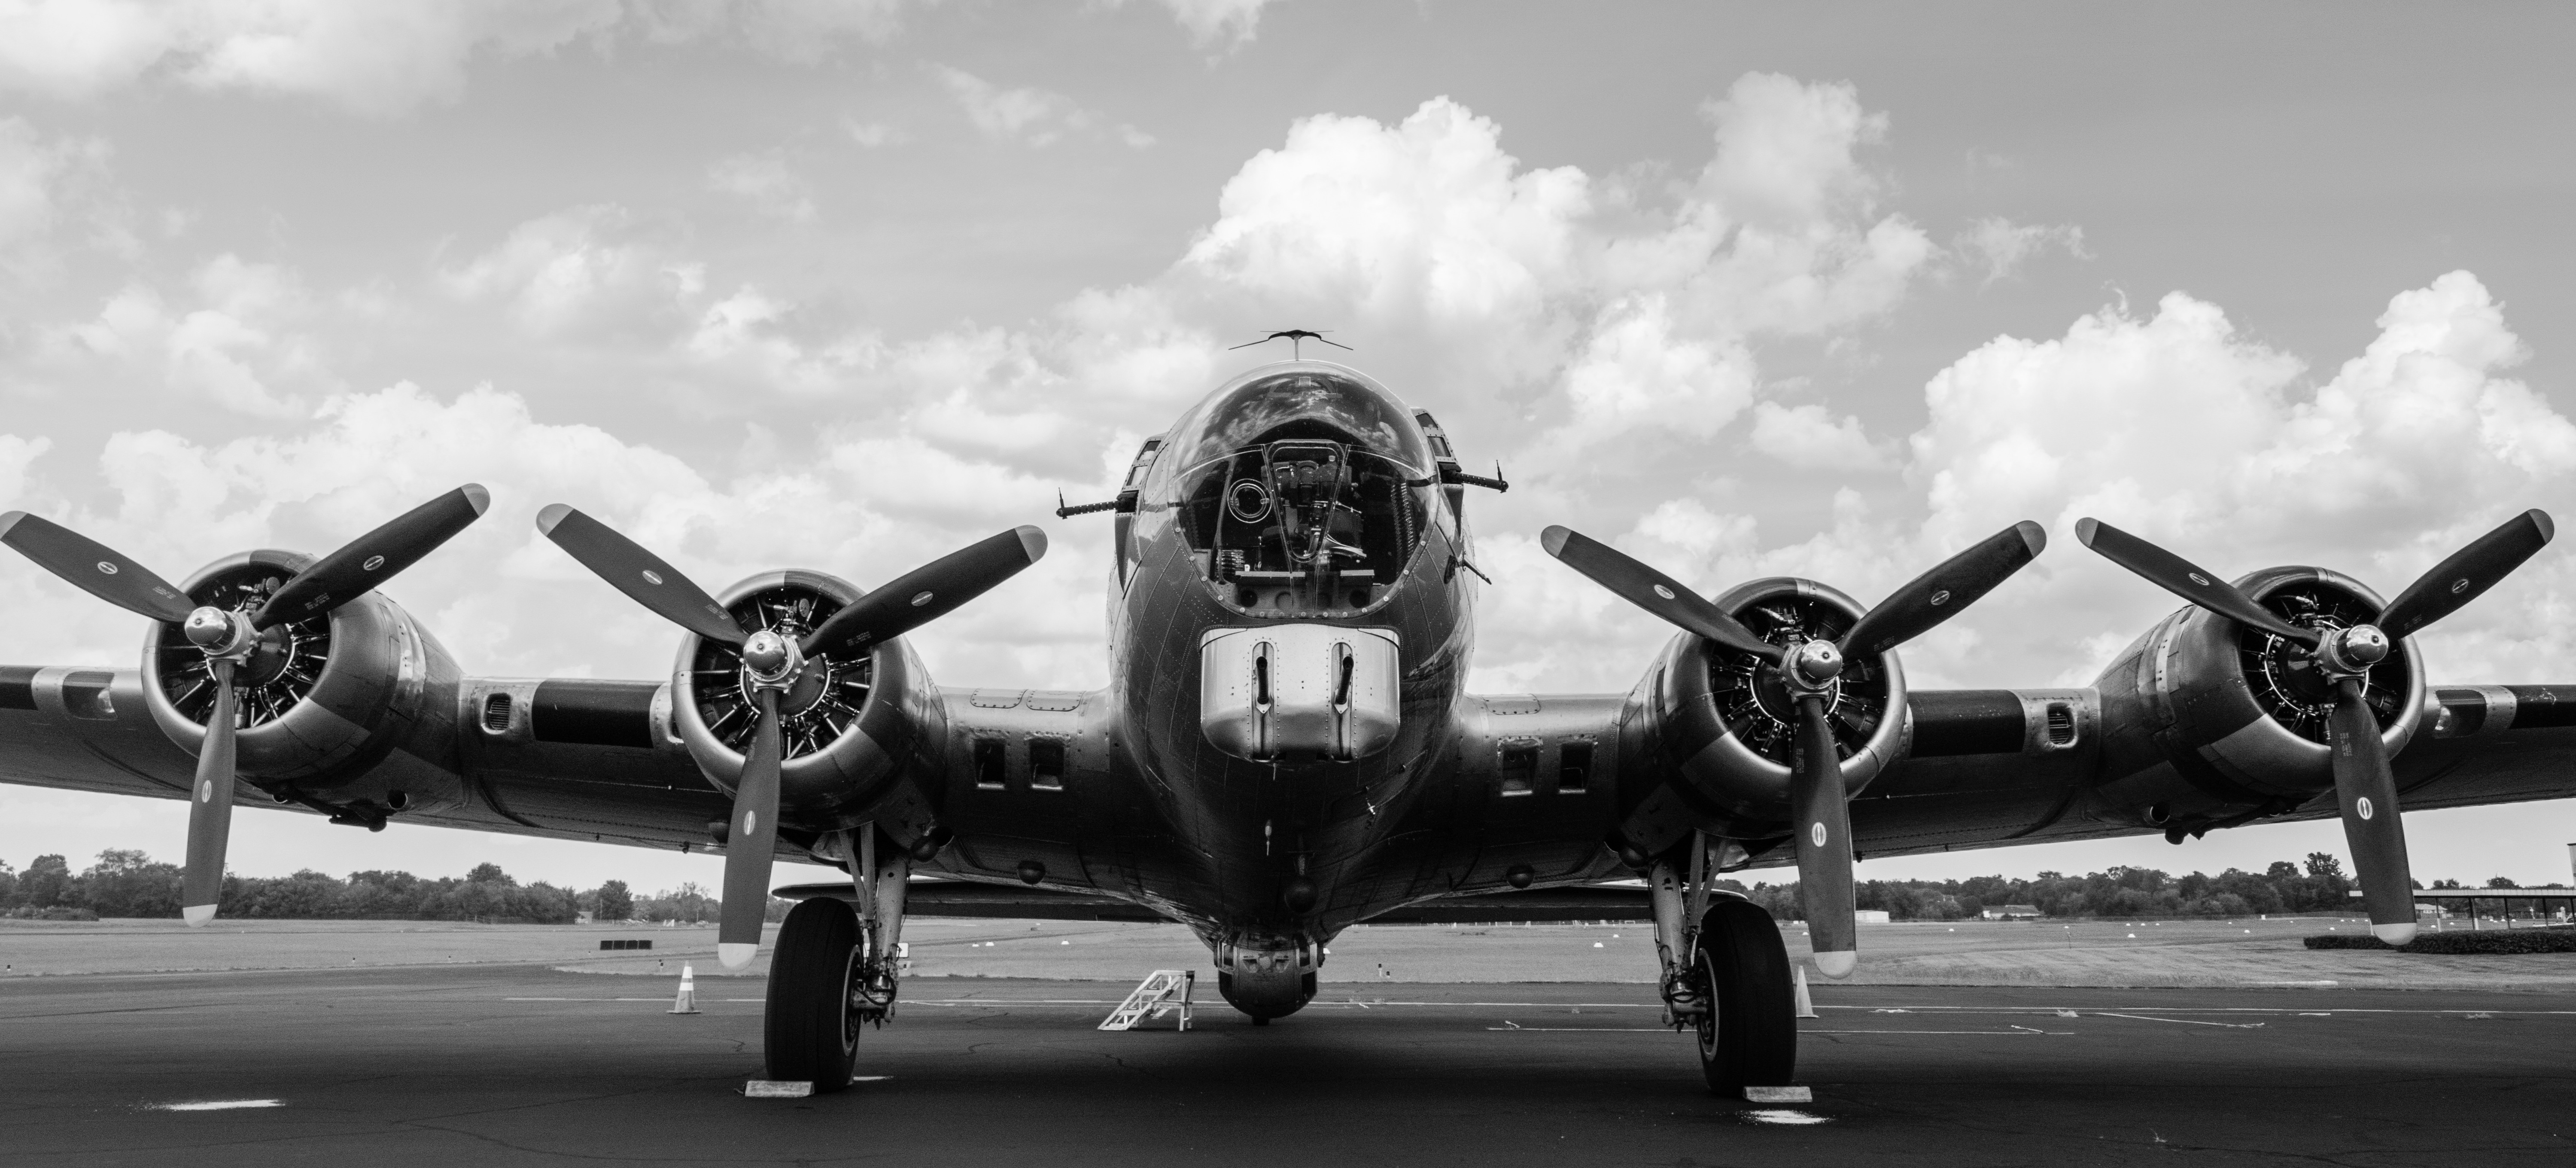
black and white, airplane, aircraft, vehicle, aviation, monochrome, bomber, fighter aircraft, military aircraft, monochrome photography, atmosphere of earth, aircraft engine, propeller driven aircraft, boeing b 17 flying fortress, avro lancaster